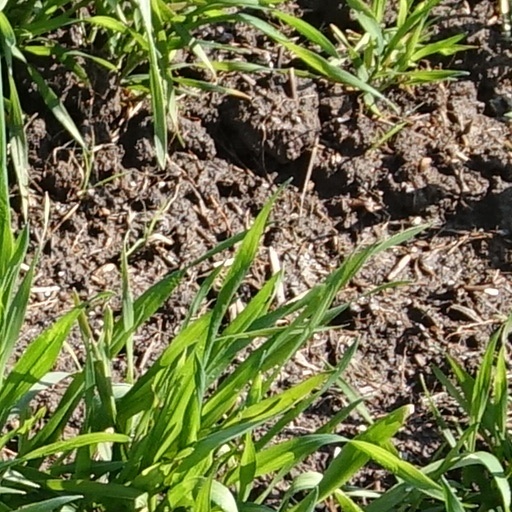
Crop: wheat